Christmas tree

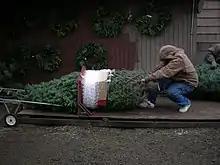
Baling a tree

Both setting up and taking down a Christmas tree are associated with specific dates; liturgically, this is done through the hanging of the greens ceremony. In many areas, it has become customary to set up one's Christmas tree on Advent Sunday, the first day of the Advent season. Traditionally, however, Christmas trees were not brought in and decorated until the evening of Christmas Eve (24 December), the end of the Advent season and the start of the twelve days of Christmastide. It is customary for Christians in many localities to remove their Christmas decorations on the last day of the twelve days of Christmastide that falls on 5 January—Epiphany Eve (Twelfth Night), although those in other Christian countries remove them on Candlemas, the conclusion of the extended Christmas-Epiphany season (Epiphanytide). According to the first tradition, those who fail to remember to remove their Christmas decorations on Epiphany Eve must leave them untouched until Candlemas, the second opportunity to remove them; failure to observe this custom is considered inauspicious.